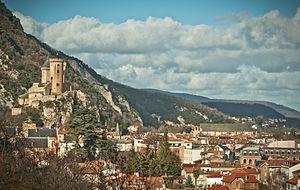
Foix (Ariège, France). Vue à partir de Montgauzy, au dessus de la ville.
Foix est une commune française, ancienne capitale du comté de Foix, aujourd'hui préfecture du département de l'Ariège située en région Occitanie. Au recensement de 2014, la ville comptabilisait 9 721 habitants, ce qui en fait une des plus petites préfectures de France. Elle est moins peuplée que Pamiers, qui est l'une des deux sous-préfectures.